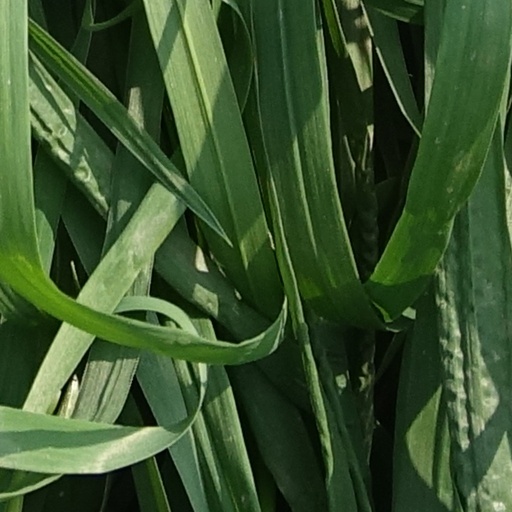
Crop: wheat